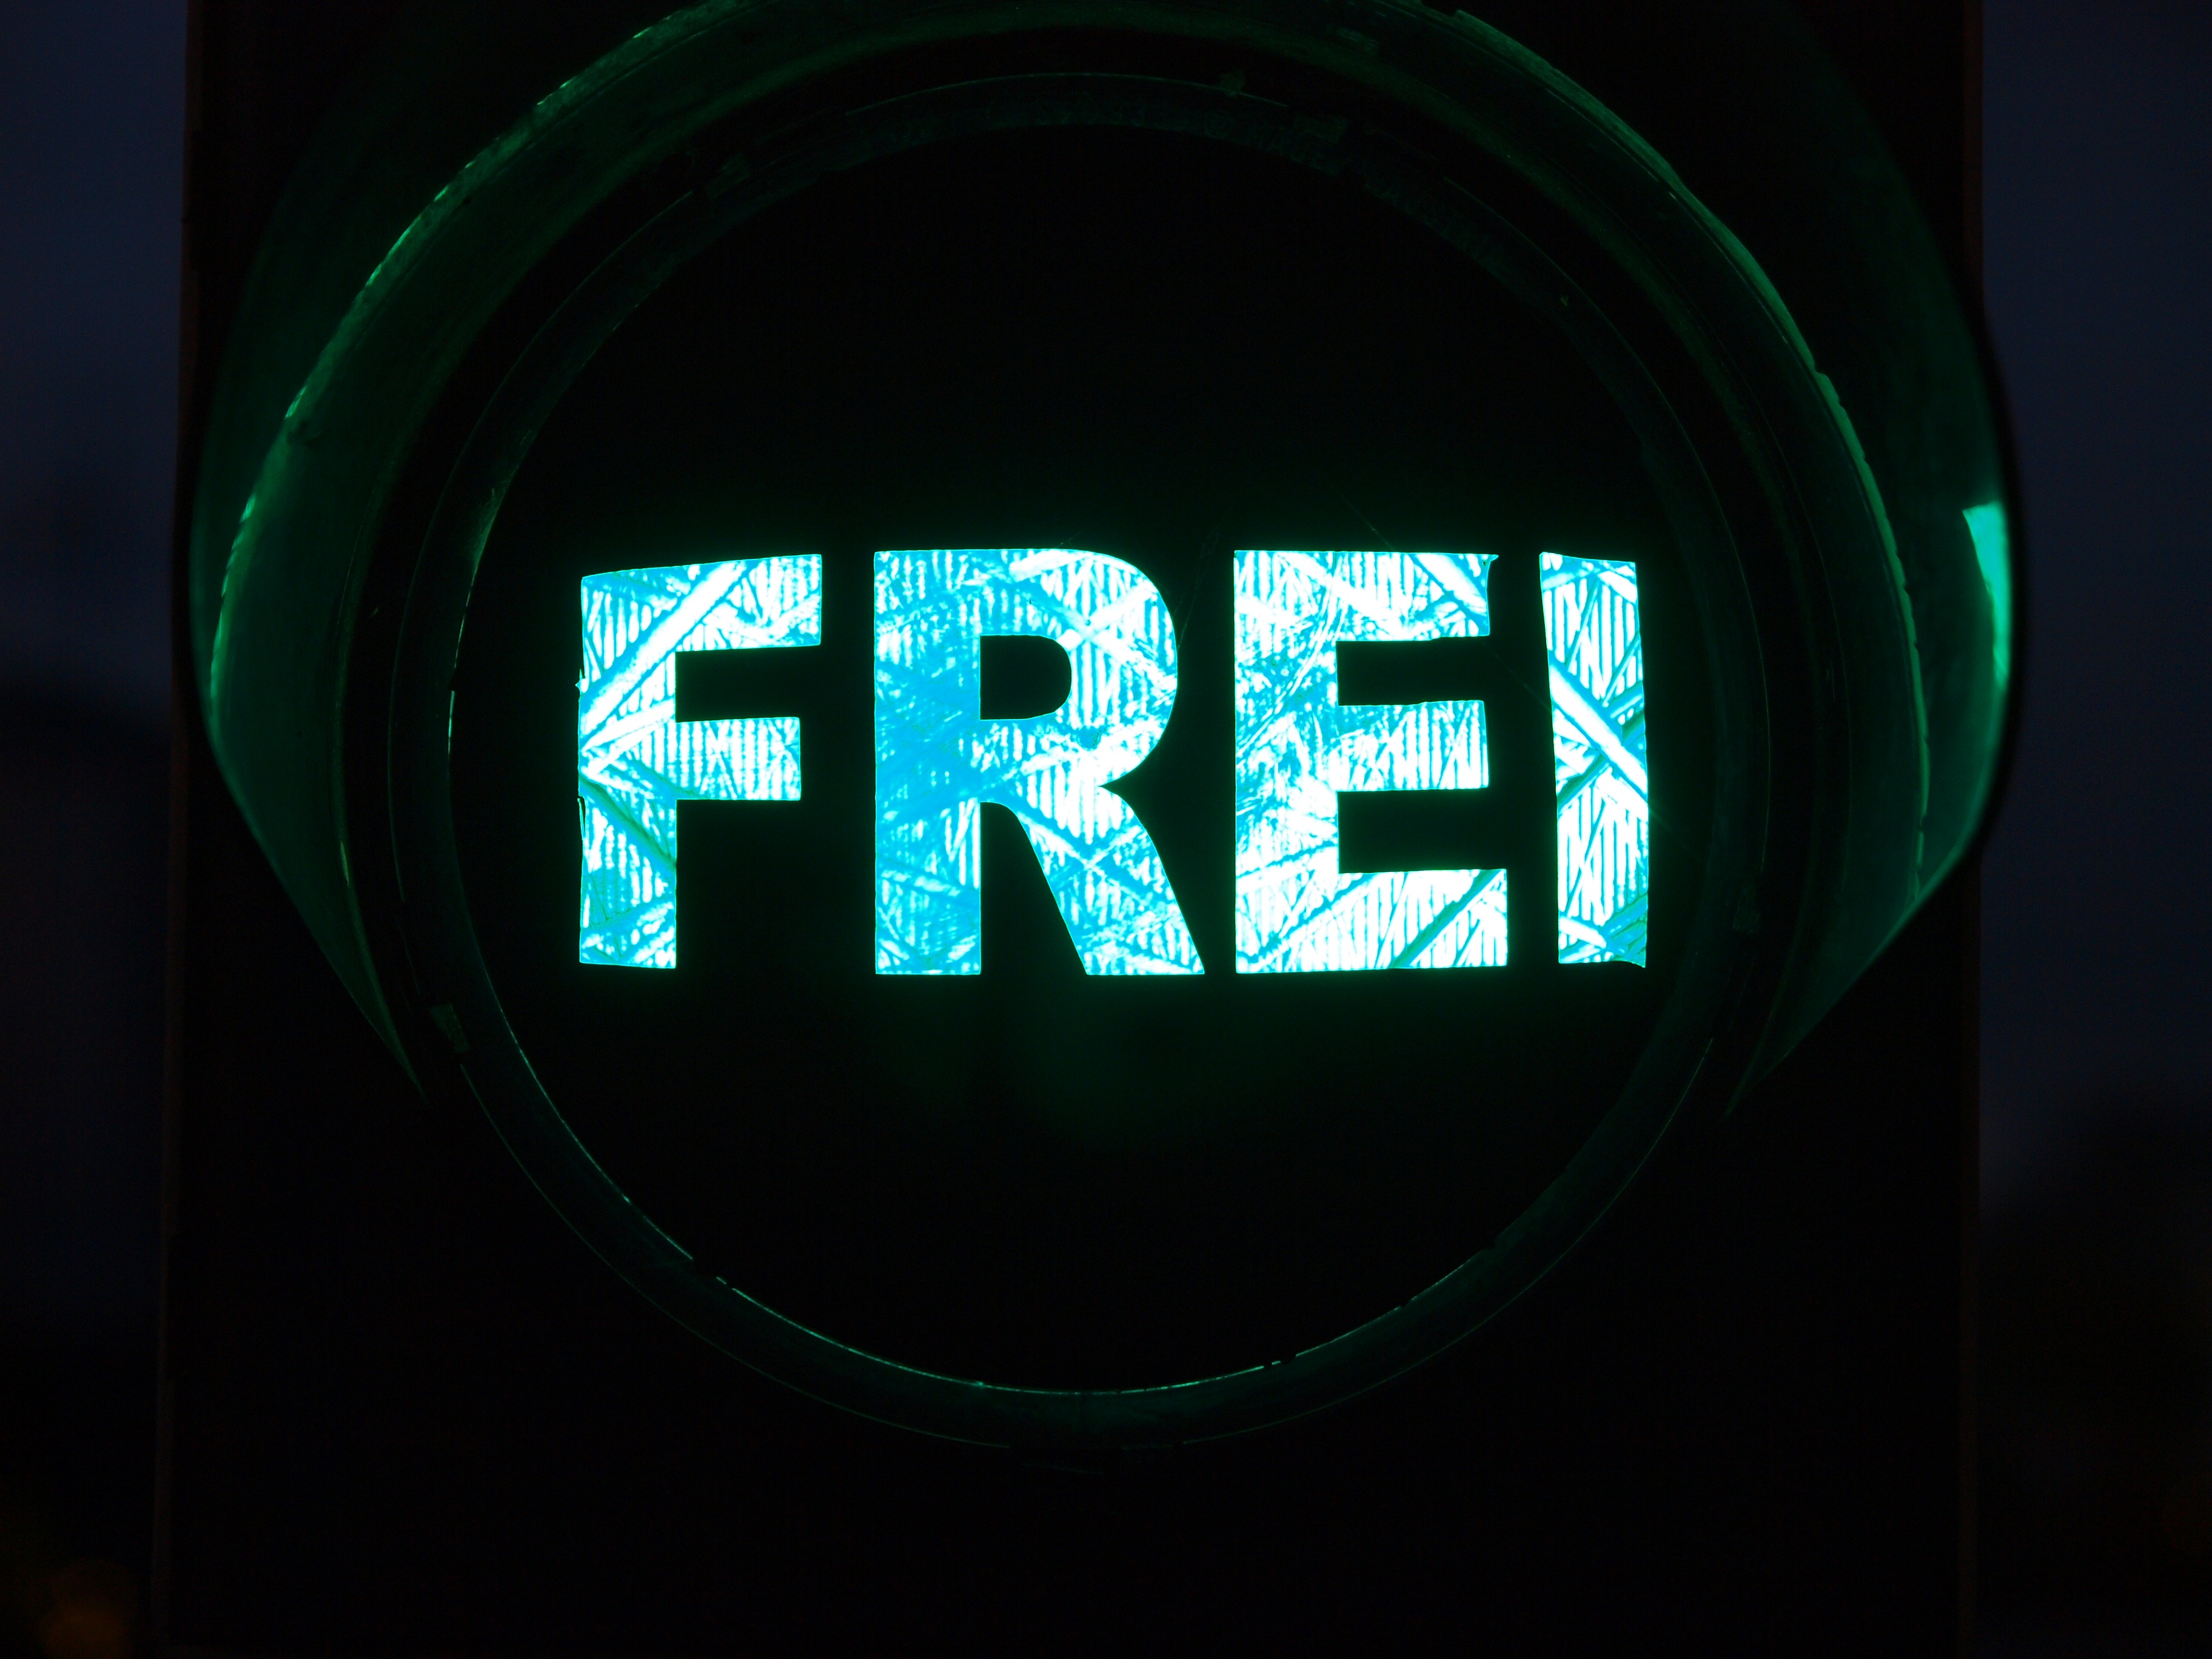
light, number, darkness, freedom, signage, circle, neon, neon sign, brand, font, free, logo, brexit, shape, screenshot, traffic lights, computer wallpaper